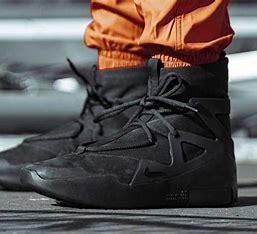
Brand: Nike
Model: Fear of God